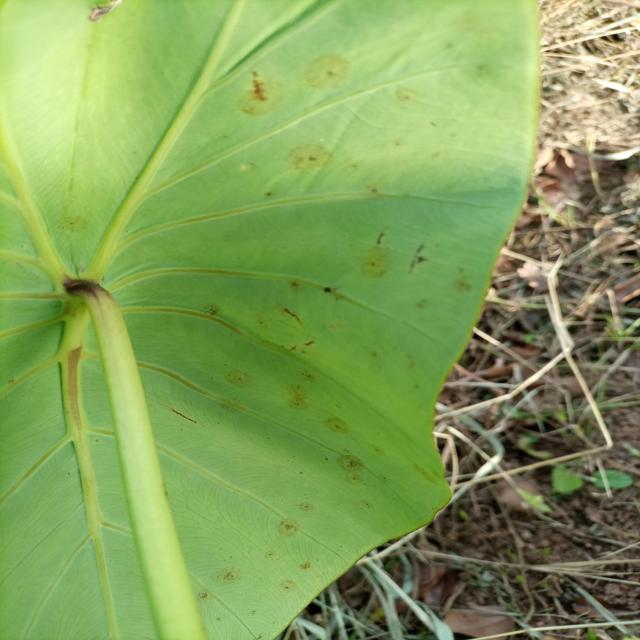
Label: Early_Blight